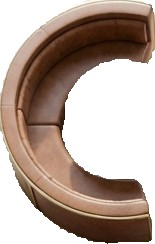
Surface category: sofa